Raja Nanna Raja

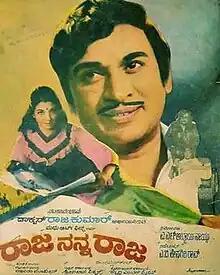
Film poster

Raja Nanna Raja is a 1976 Kannada-language romantic thriller film, written by Salim–Javed, and the screenplay was created by Chi. Udaya Shankar. The film was directed by A. V. Sheshagiri Rao, and produced by A. L. Abbaiah Naidu. The film starred Rajkumar, Aarathi and Chandrashekhar. The songs composed by G. K. Venkatesh were received extremely well and considered as evergreen hits.